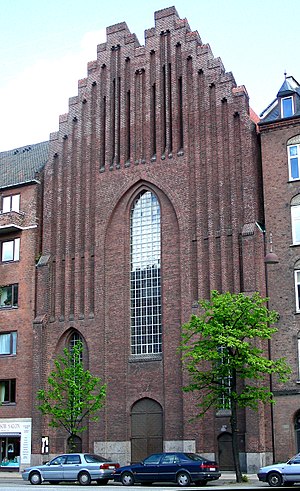
Bethlehemskirken (København)
Bethlehemskirken
Bethlehemskirken er en kirke i Nørrebro Provsti i Københavns Kommune. Den ligger på Åboulevard, tæt ved Peblinge Sø og Søpavillonen.